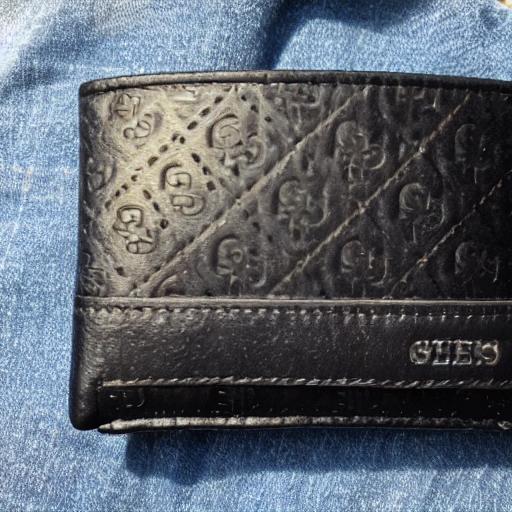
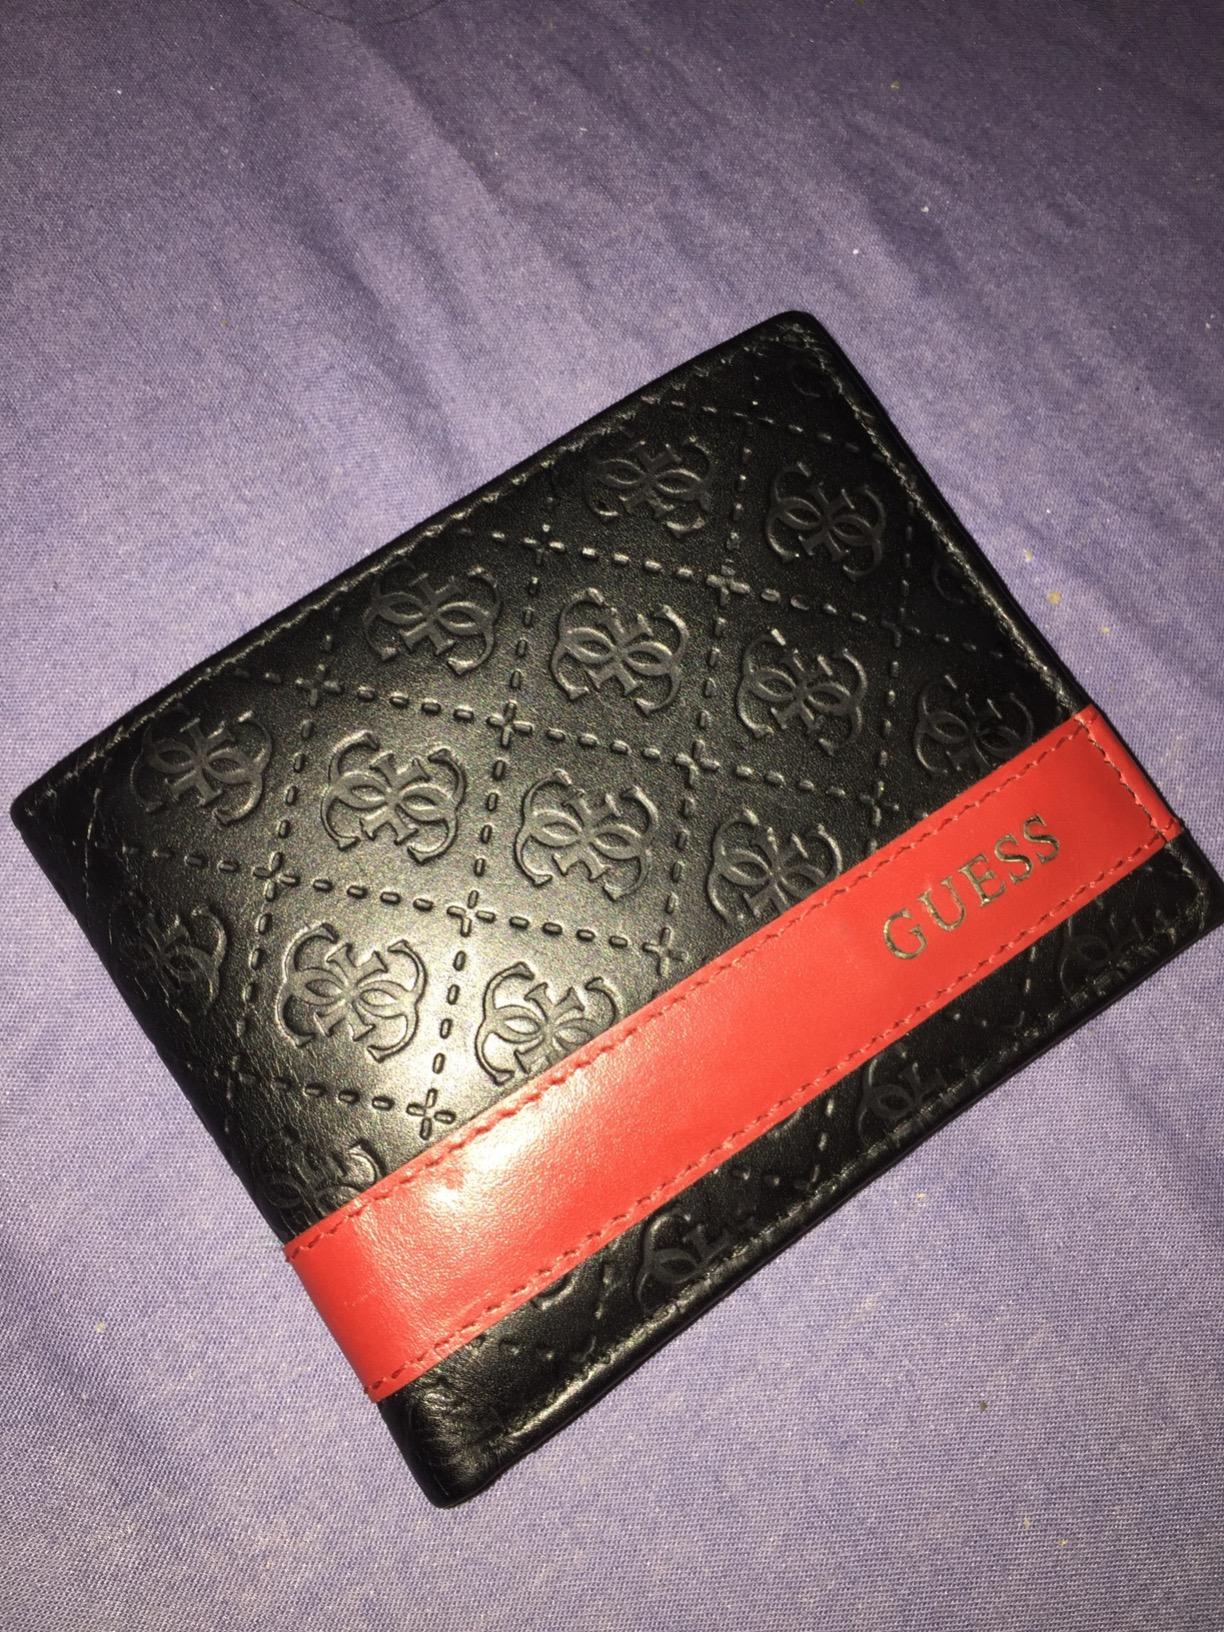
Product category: accessories_wallet
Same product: no